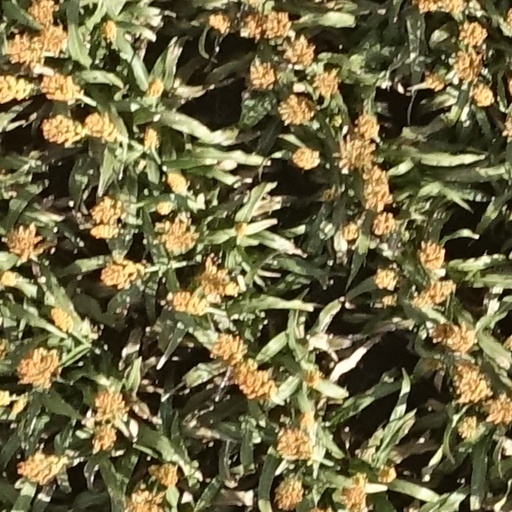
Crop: sorghum